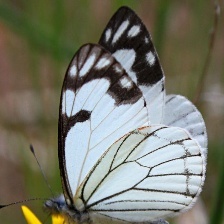
Species: PINE WHITE
Butterfly family (ImageNet category): cabbage_butterfly